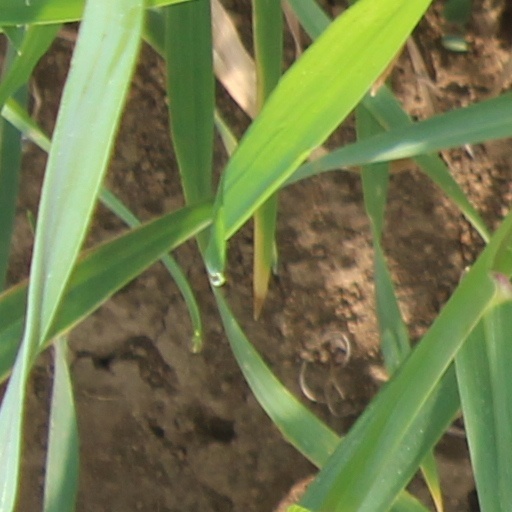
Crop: wheat